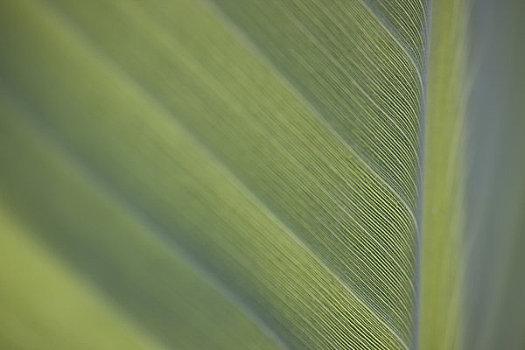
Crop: unknown
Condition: banana